Alain Mosqueron

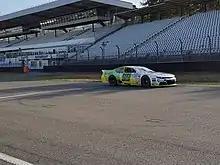
Alain Mosqueron in the No. 99 Chevrolet Camaro - DF1 Racing

Alain Mosqueron made his kart racing debut in 2014 in the Sodi World Series championship. Mosqueron was selected in 2016 to participate to his first individual world final at the Racing Kart Cormeilles in 2017 in Paris where he finished 43rd.